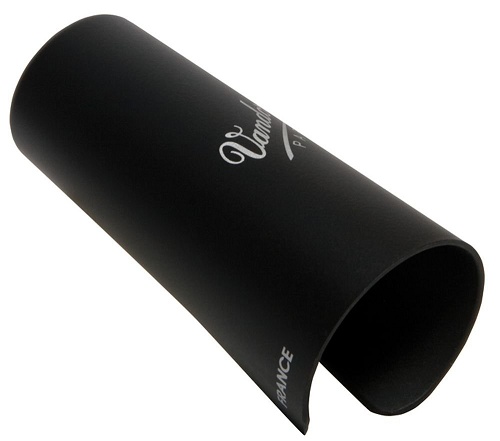
Vandoren German Clarinet Plastic Cap for Leather Ligature - C25P
Vandoren German Clarinet Plastic Cap for Leather Ligature - C25P
Brand: Vandoren
Category: Arts & Entertainment > Hobbies & Creative Arts > Musical Instrument & Orchestra Accessories > Woodwind Instrument Accessories > Clarinet Accessories > Clarinet Ligatures & Caps > Standard Ligatures & Caps